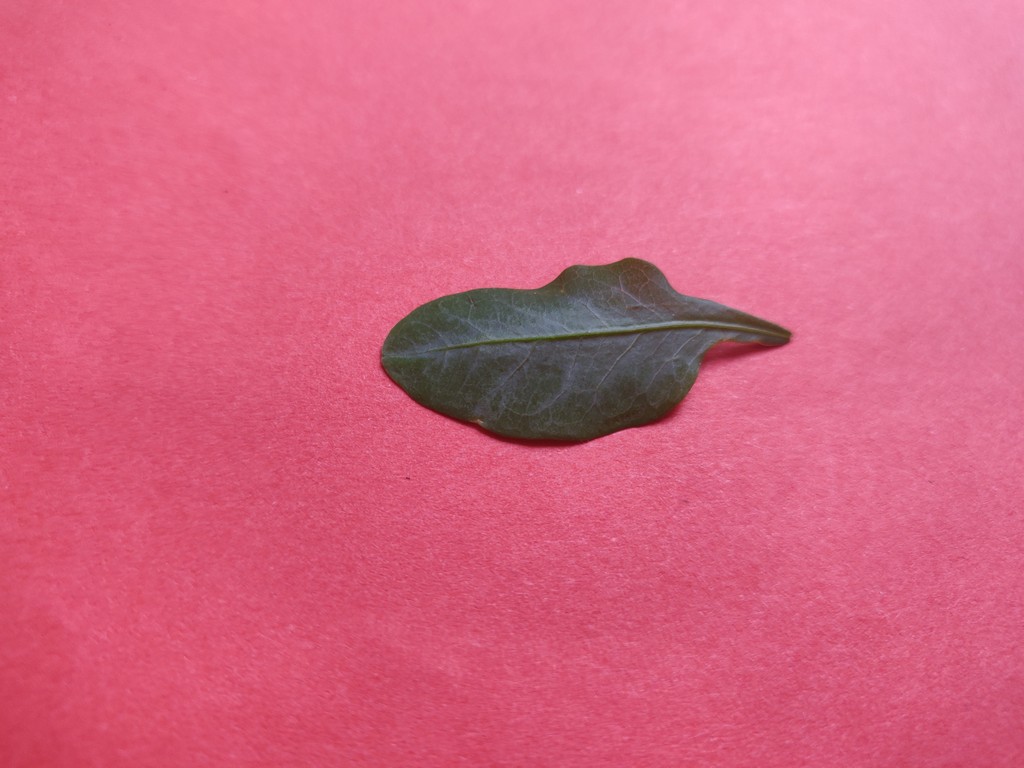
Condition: Healthy
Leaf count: single
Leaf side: front